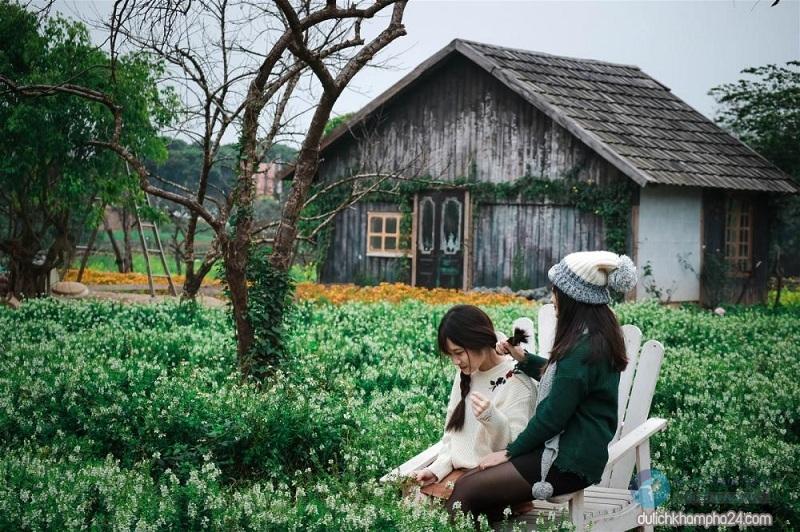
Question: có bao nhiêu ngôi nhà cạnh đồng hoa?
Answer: có một ngôi nhà cạnh đồng hoa